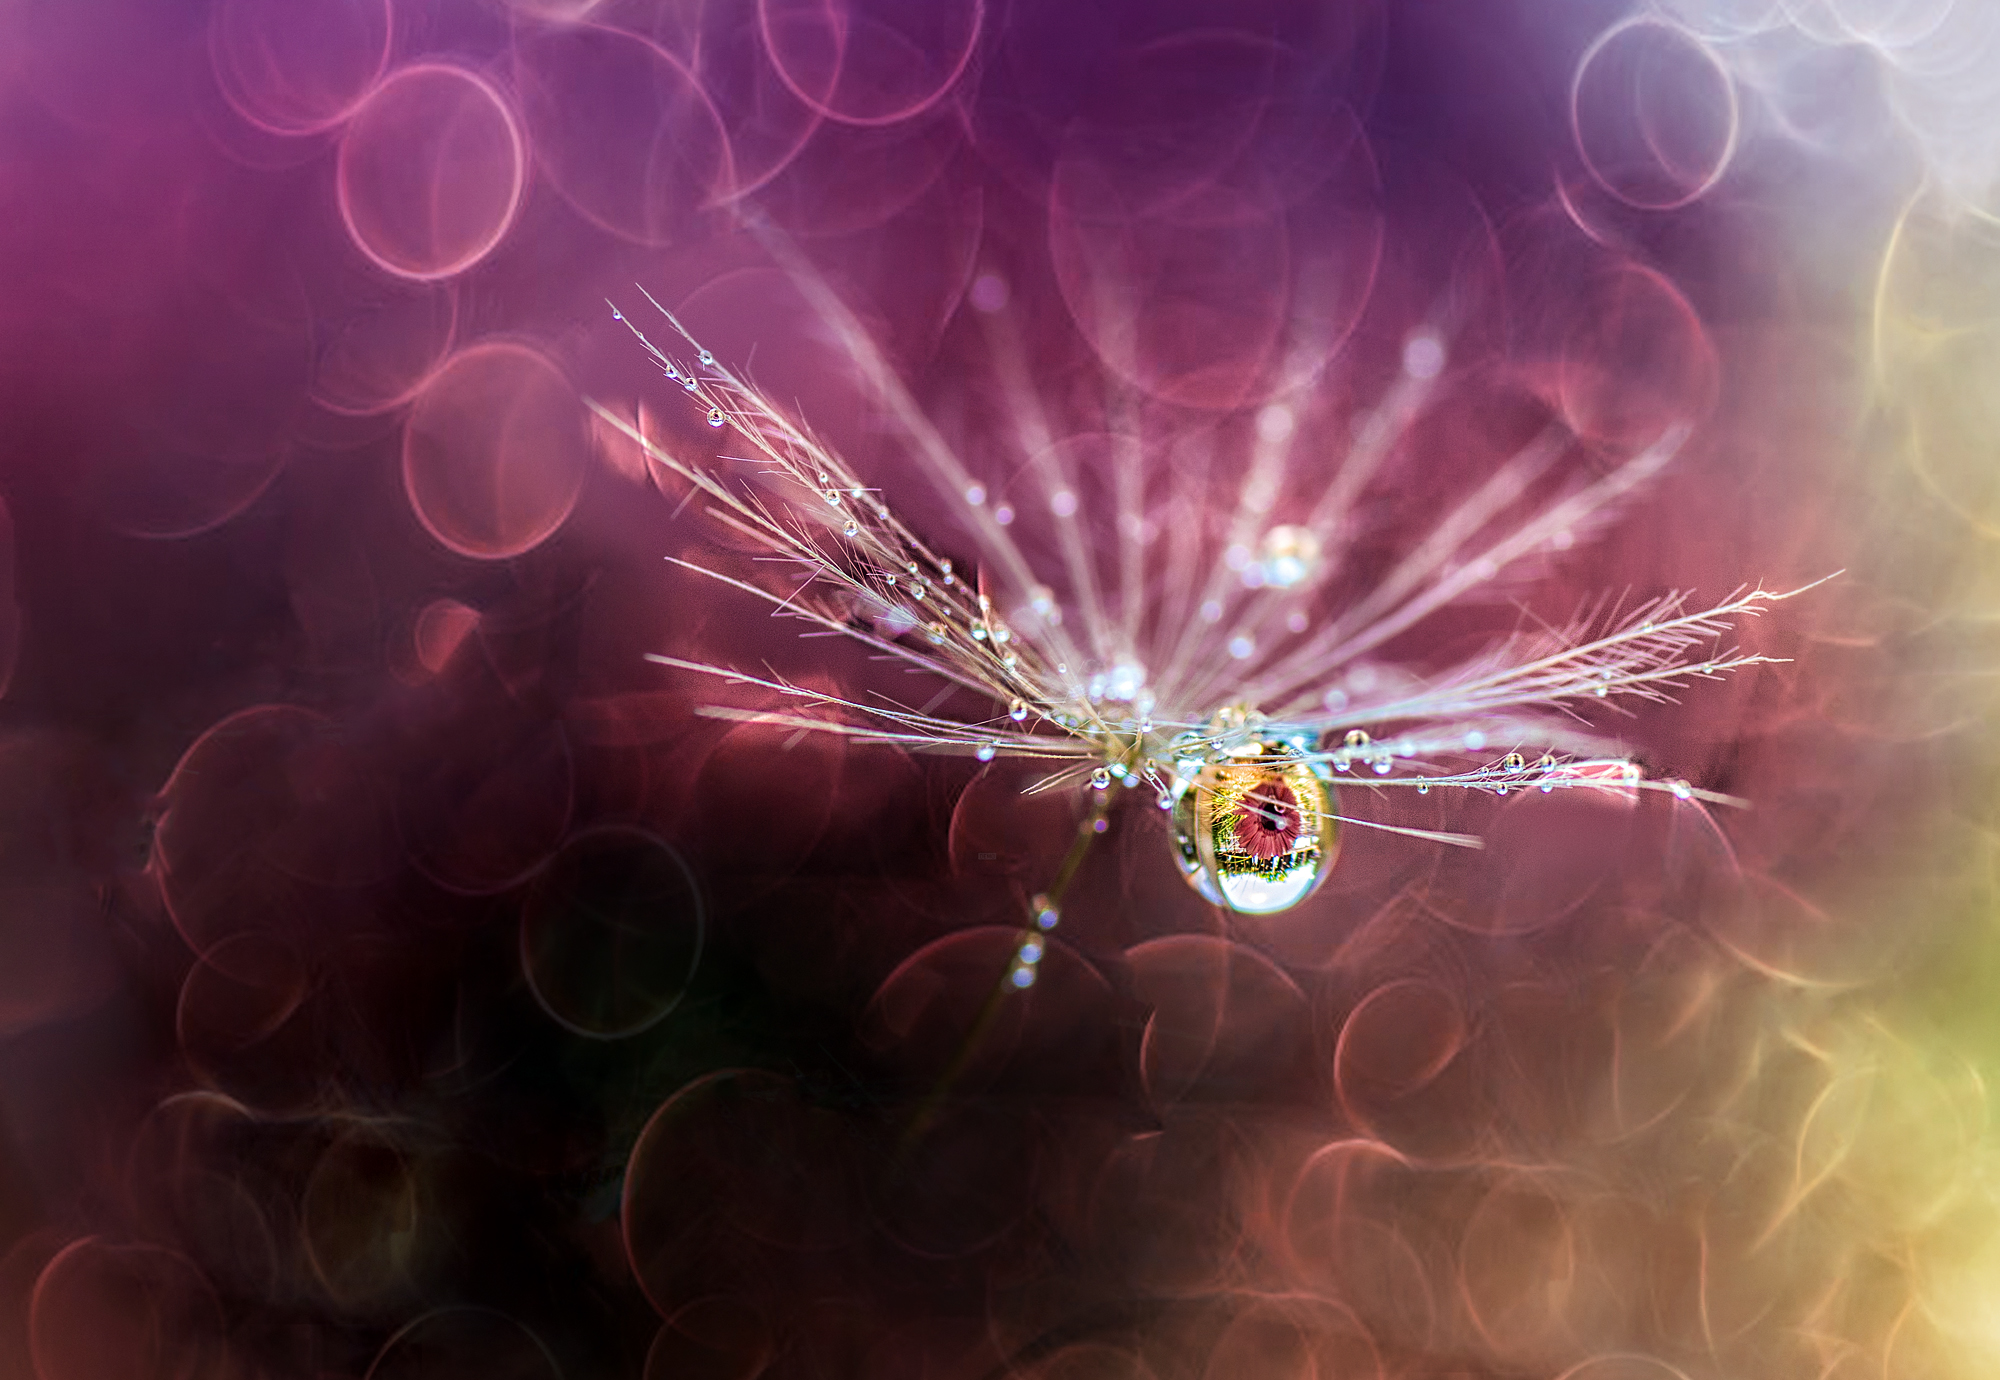
drop, dandelion, water, nature, train, flower, frost, wet, clear, splash, macro, natura, lfresh, clean, blue, drip, bubble, close up, transparent, bokeh, light, pink, sky, macro photography, fractal art, organism, graphics, font, art, space, plant, photography, graphic design, fictional character, circle